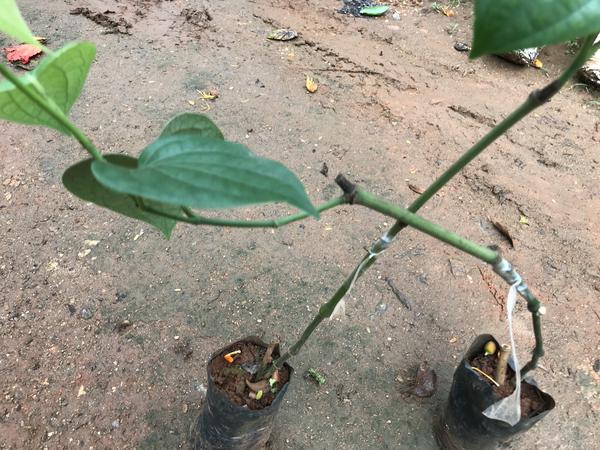
Plant: Pepper